Child Labor Amendment

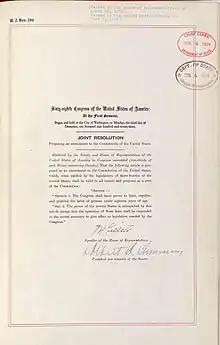
The Child Labor Amendment as passed by Congress

Having been approved by Congress, the proposed amendment was sent to the state legislatures for ratification and was ratified by the following 28 states: